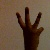
The image shows a hand gesture representing the number 6 in Indian Sign Language.